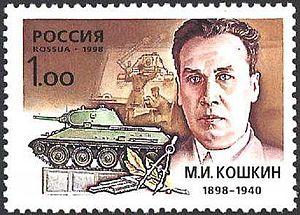
Mikhaïl Ilitch Kochkine, né le 3 décembre 1898 dans l'oblast de Iaroslavl et mort le 26 septembre 1940, est un ingénieur soviétique.